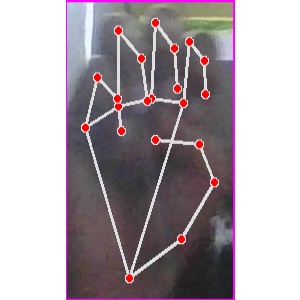
अक्षर: म